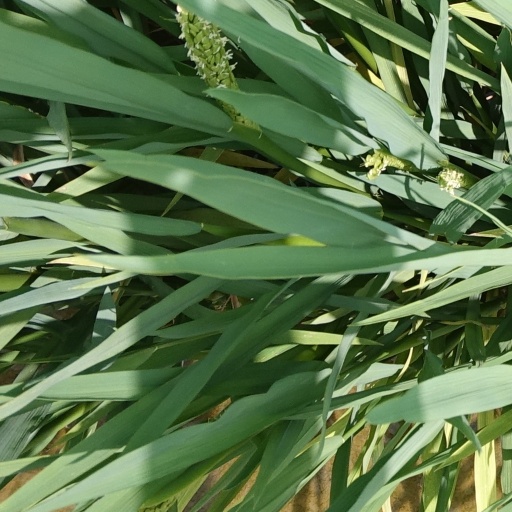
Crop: rice